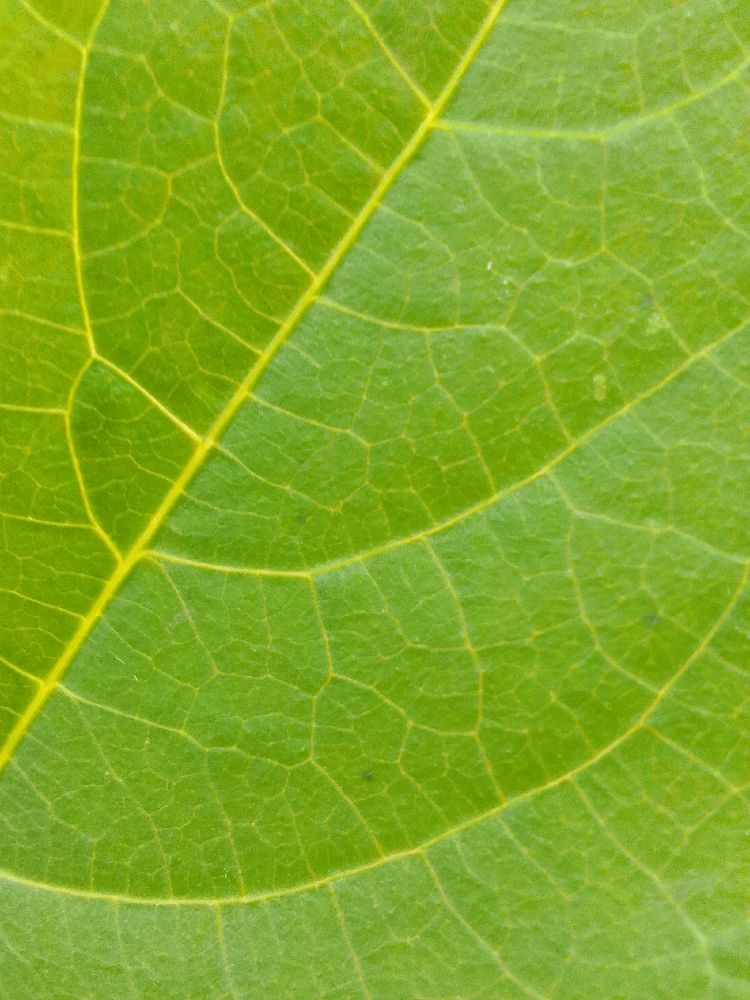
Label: healthy